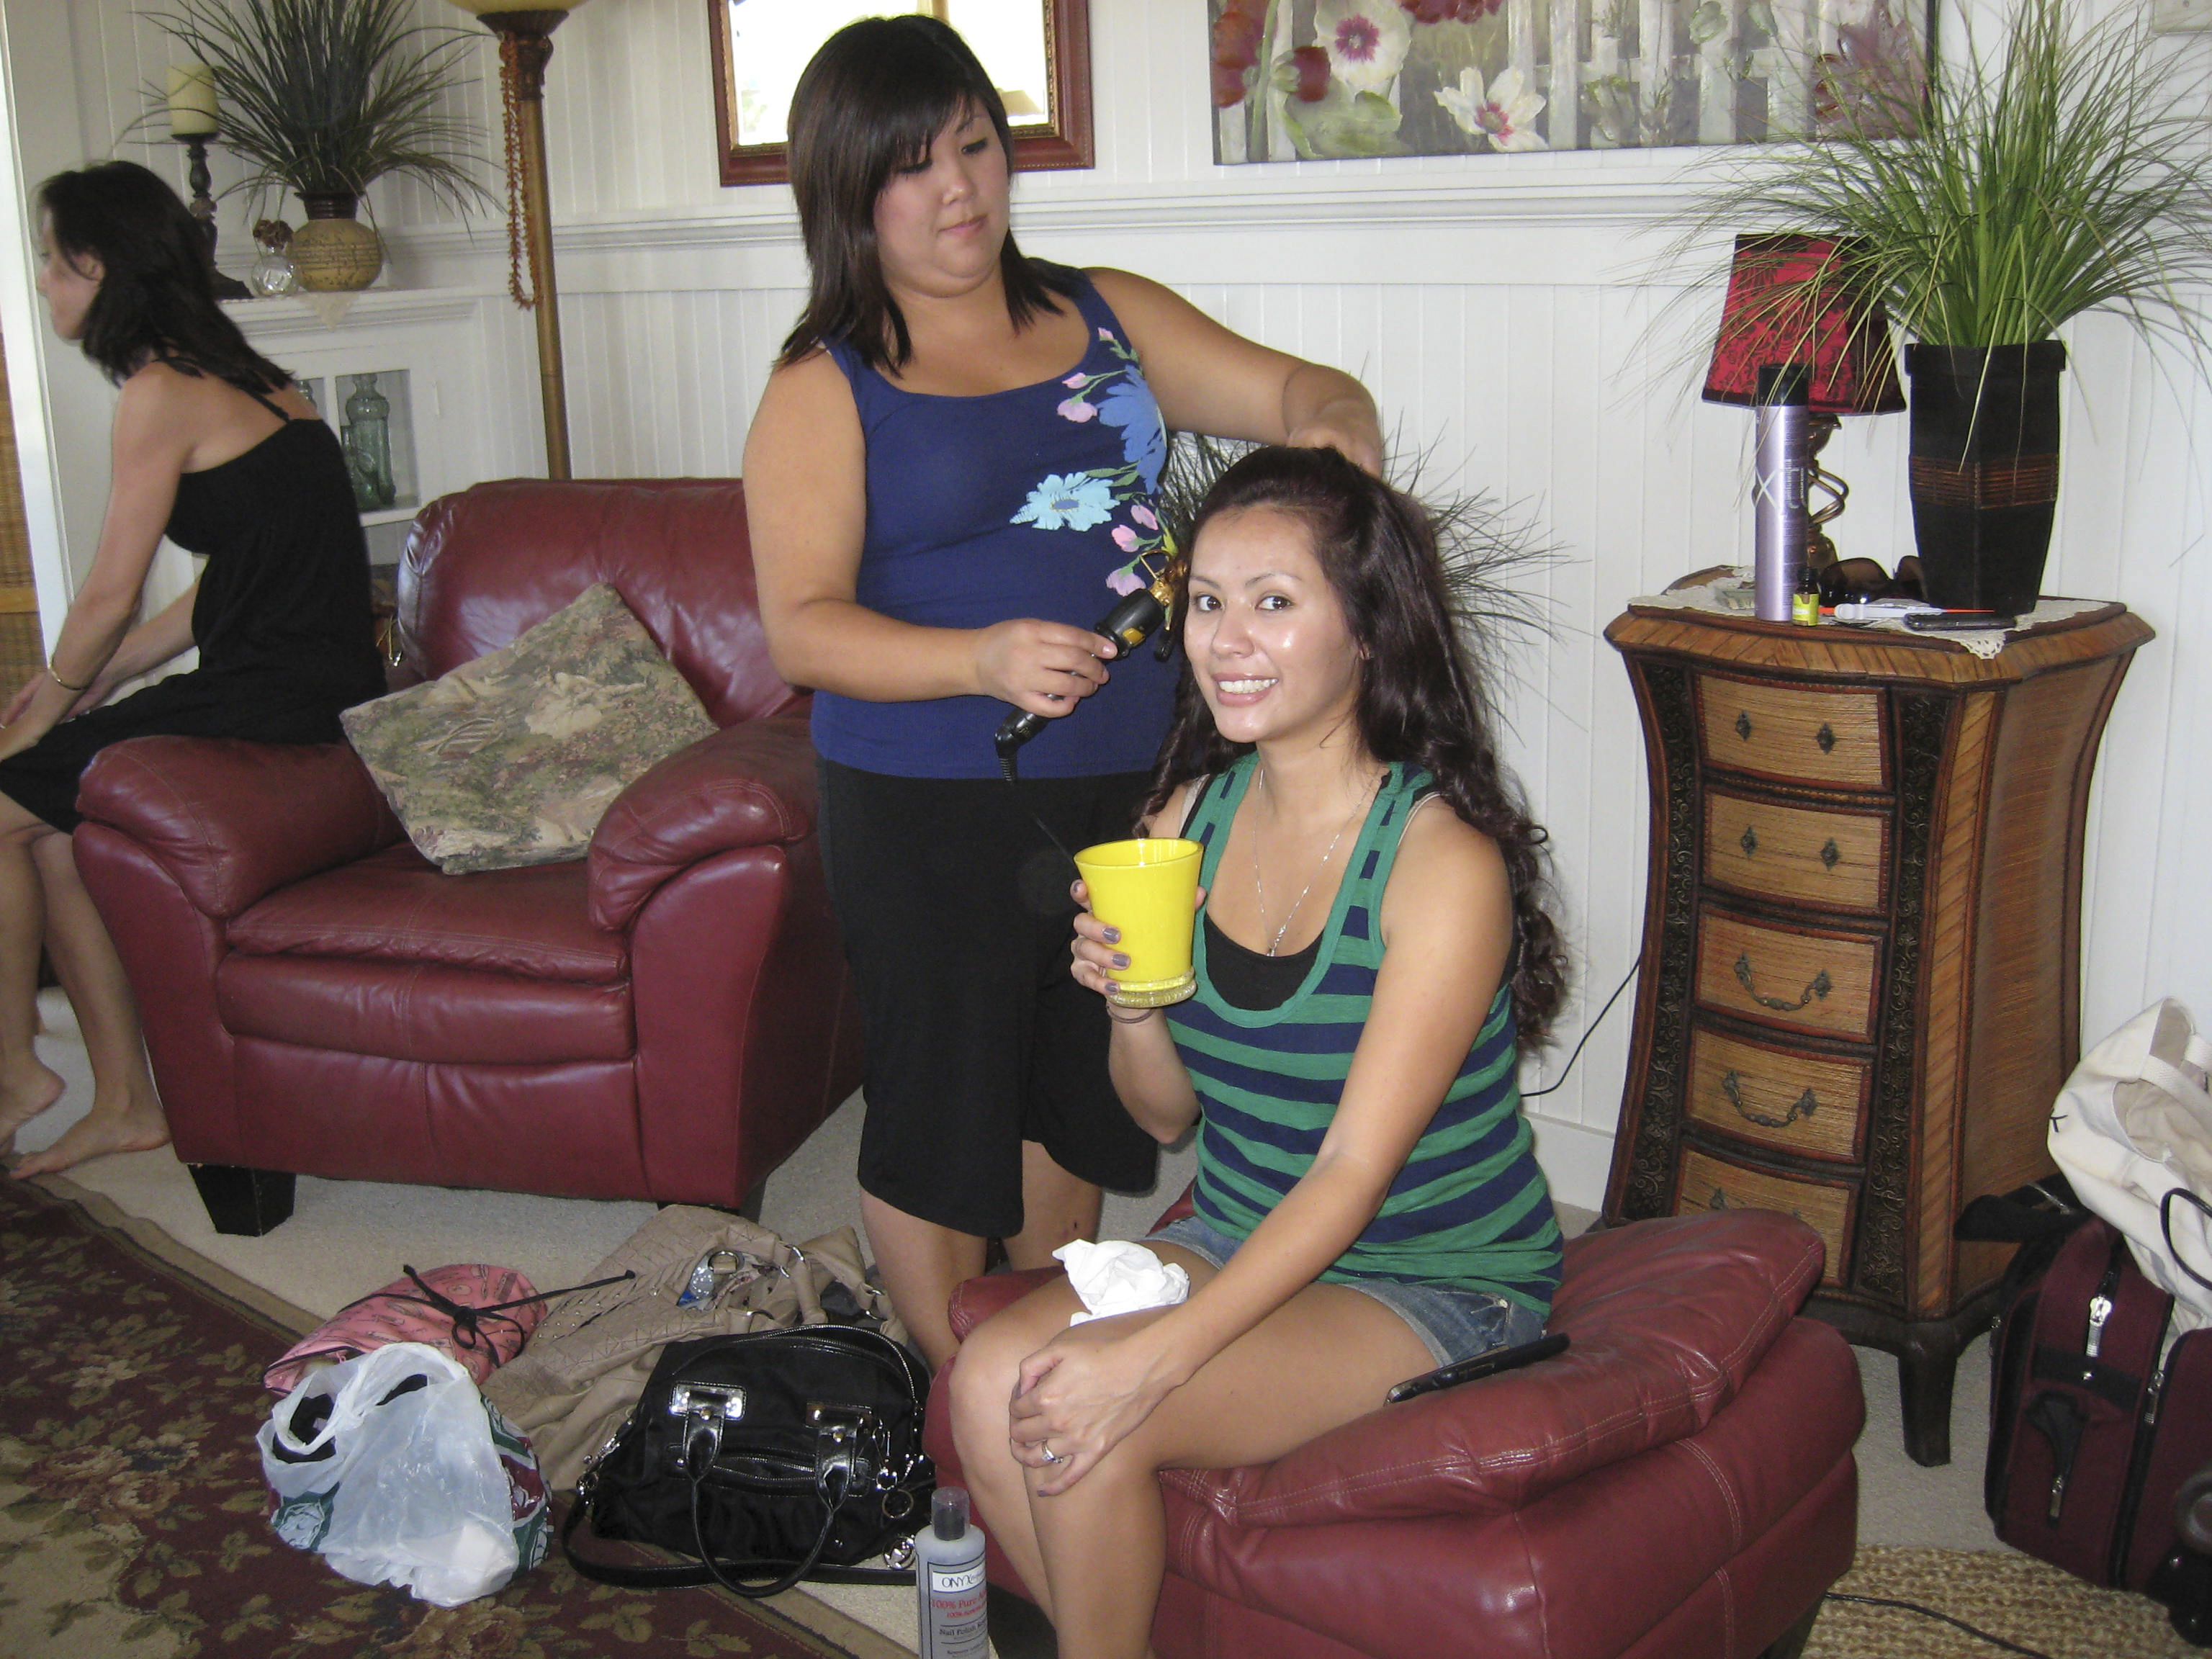
people, woman, leg, hawaii, wedding, cake, family, ceremony, creativecommons, dress, beauty, reception, jehovah, bridesmaid